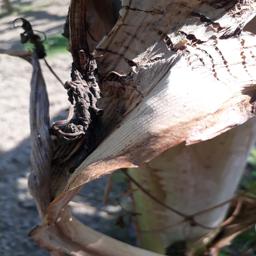
Label: BACTERIAL SOFT ROT